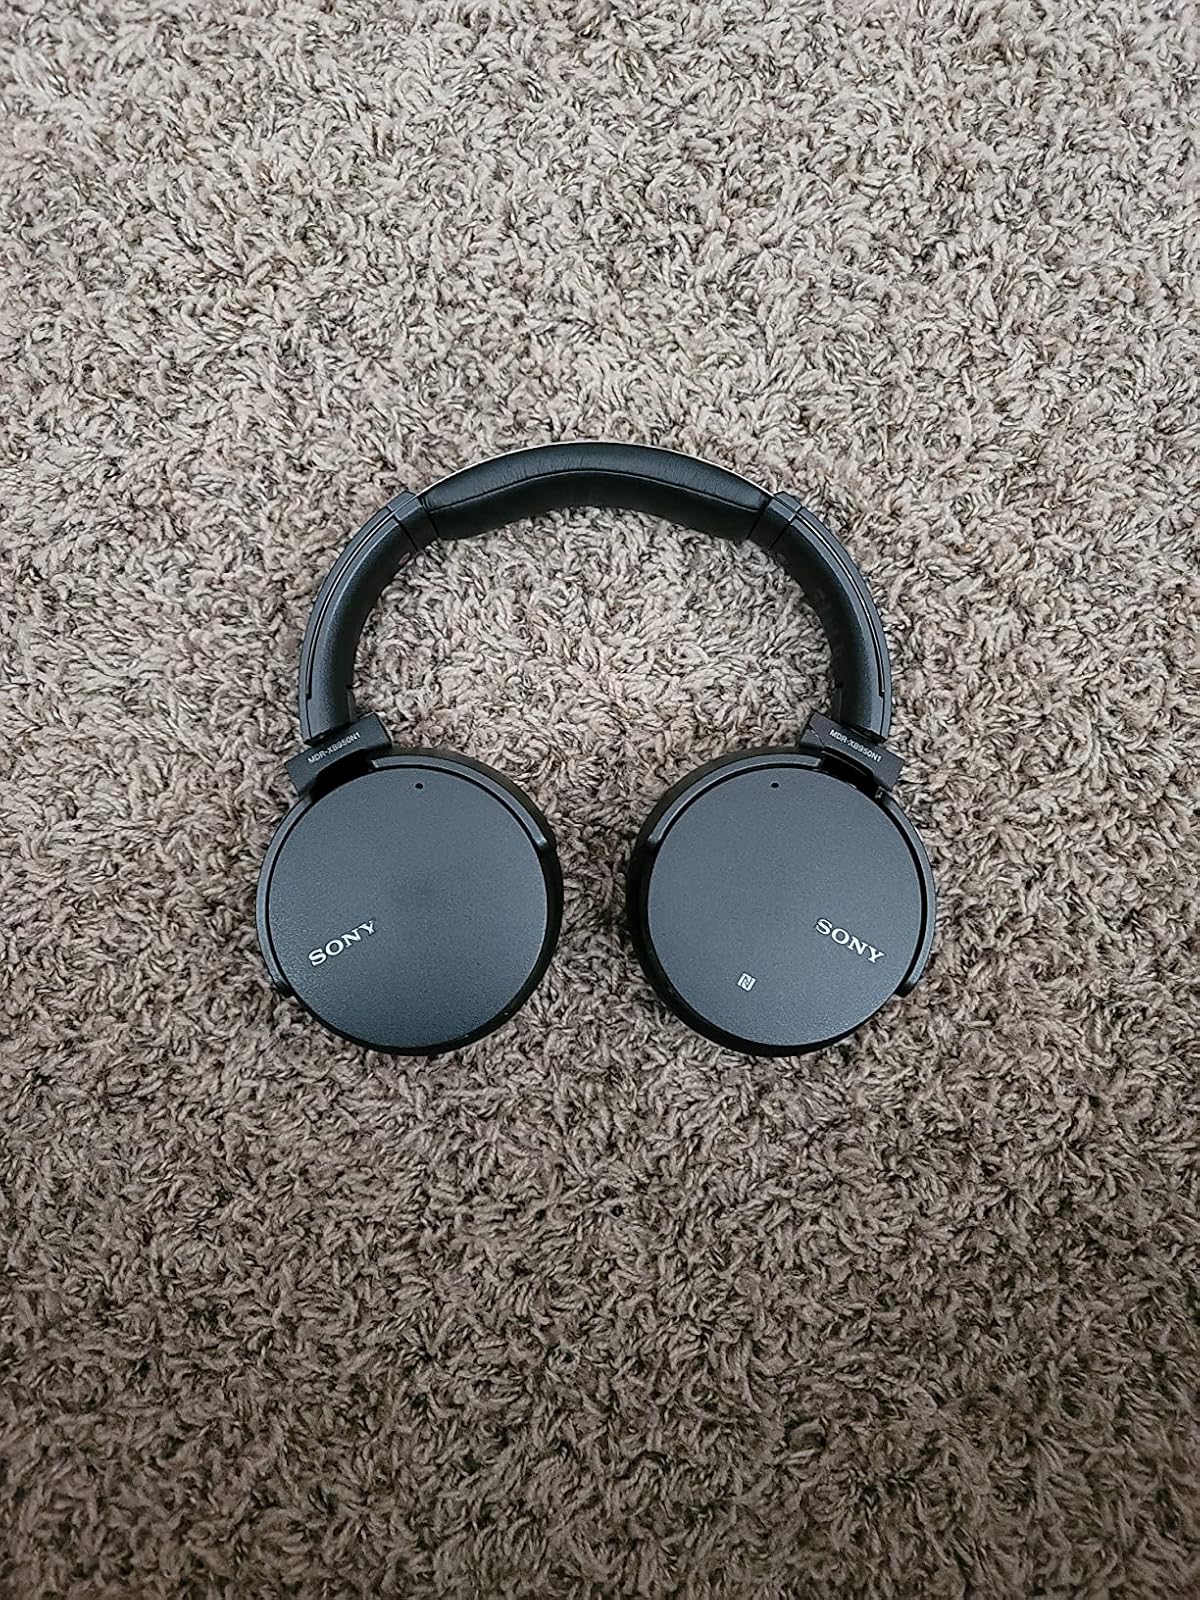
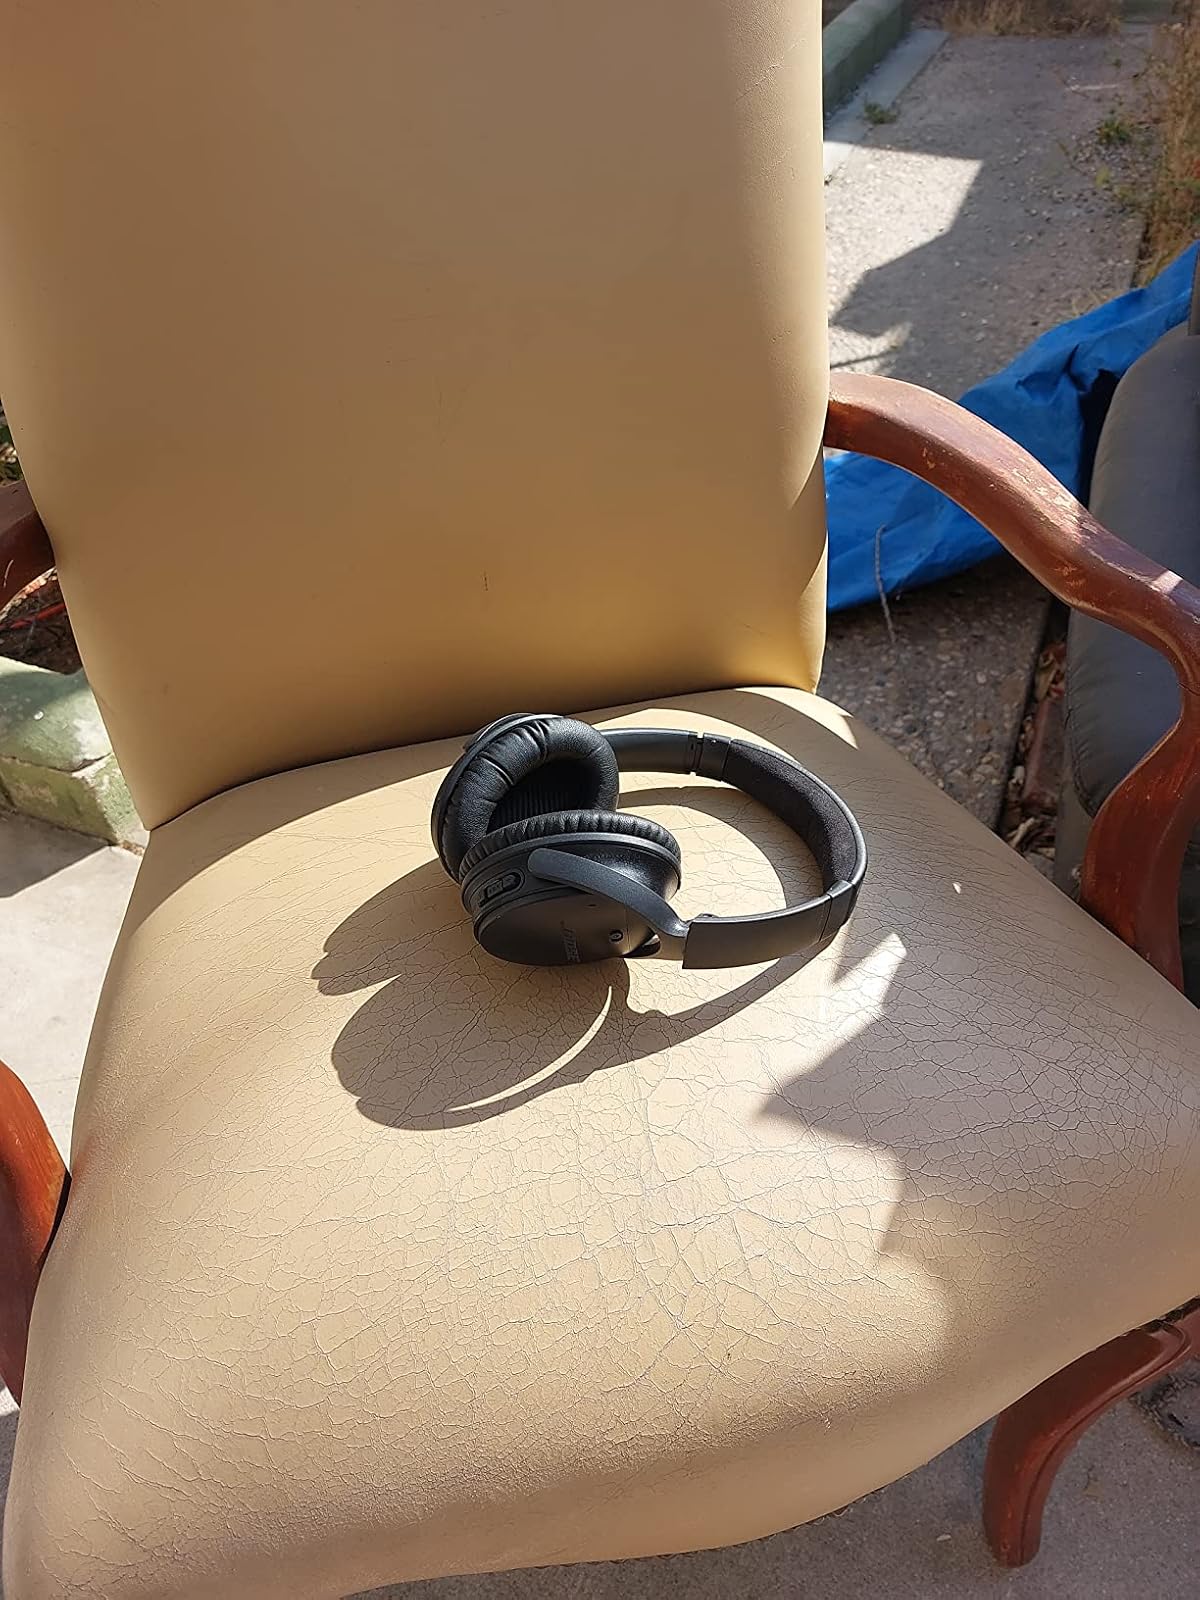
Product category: headphones
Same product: no